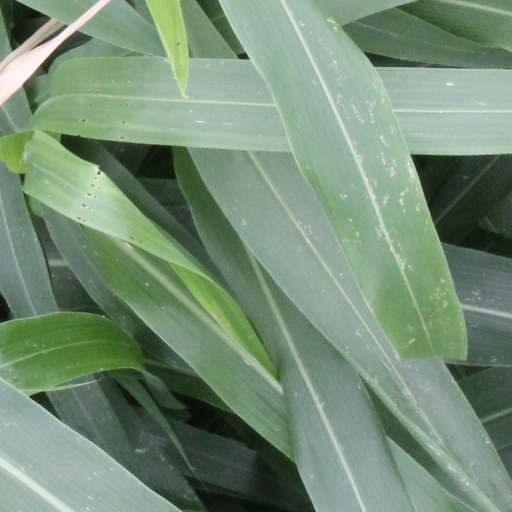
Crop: sorghum